Godert de Ginkel, 1st Earl of Athlone

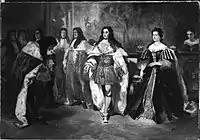
William III makes Ginkel Earl of Athlone for his services. 19th century depiction.

He was born in Amerongen, Utrecht, into a noble family as "Baron van Reede", being the only child of , (1621–1691) and , (1613-1700). In his youth he entered the Dutch cavalry as an officer, receiving his first commission at age 12. His first military experience was the First Münster War, in which he served under the overall command of John Maurice of Nassau-Siegen. In 1672, at the start of the Franco-Dutch War, Godard applied for the rank of major-general, but was passed over in favour of less capable officers, much to his displeasure. He remained colonel of his father's cavalry regiment. His unit was stationed at a fortress town near Doesburg, along the IJssel river, where the Dutch hoped to halt the Franco-German advance. However, after the French crossed the Rhine at Tolhuis, the IJssel Line was outflanked and rendered obsolete.